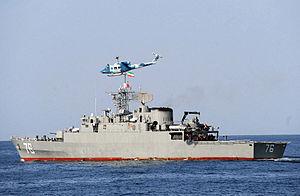
La frégate Jamaran est un navire de guerre iranien, premier exemplaire de la classe Moudge, lancé par l'Iran en 2010.
L'incident du Konarak est un incident de tir ami de la Marine de la république islamique d'Iran survenu le 10 mai 2020 dans le golfe d'Oman ayant provoqué la mort de 19 membres d'équipage et en blessant 15 autres. Le Konarak a été totalement endommagé et son épave a été remorquée jusqu'au port de Tchabahar.